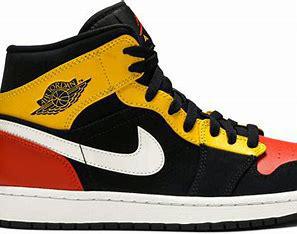
Brand: Jordan
Model: kg Air Jordan 1 Mid